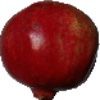
Label: pomegranate